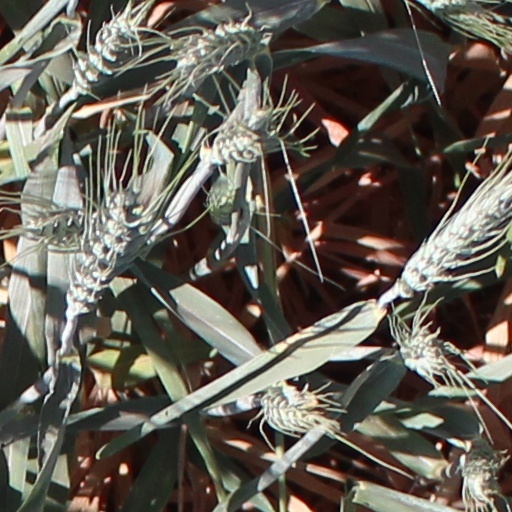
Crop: wheat